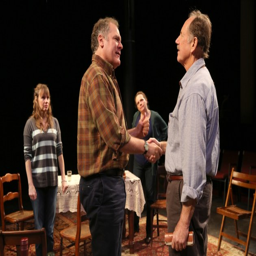
scene from play by dramatist